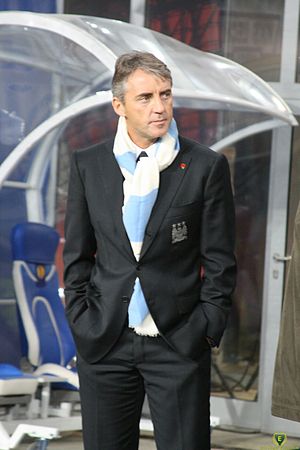
Roberto Mancini
Roberto Mancini er en italiensk fodboldtræner og tidligere fodboldspiller, som senest var træner for Inter Milan, indtil han blev fyret i august 2016. Efter han blev fyret i Manchester City grundet dårlige resultater, stod han i en kort periode uden nogen kontrakt. Men omkring d. 20 september sagde den tyrkiske trænerlegende Fatih Terim op i Galatasaray, og d. 29/09/2013 blev Roberto Mancini præsenteret som ny træner i Galatasaray. Den 14 november 2014 sagde Mancini overraskende ja til at vende retur til sin gamle klub Inter Milan, hvor han skulle overtage trænerjobbet fra Walter Mazzarri.